Kale Kye-Taung Nyo

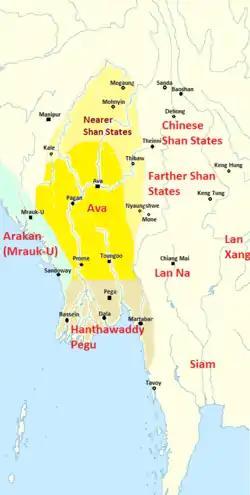
Political map of Myanmar 1450. The map in the 1420s was similar except in Arakan which was disorganized until 1429. The nearer Shan states in light yellow were tributaries of Ava. Nyo's fief in Kale (Kalay) was located at the westernmost edge of the Ava-controlled Shan states while his ally Le Than Bwa was "sawbwa" of Onbaung, present-day Thibaw (Hsipaw).

Nyo readily submitted to the new king. For his part, Minkhaung did not deem his "soft-spoken" half-nephew as a threat, and did not purge him. Over the next few years, the young prince developed into what Minkhaung and Min Yaza called "intelligent and able" leader and commander. Minkhaung married Nyo to his daughter Saw Nant-tha, by one of his junior queens. In 1406, Minkhaung, who was planning to announce his eldest son Minye Kyawswa as his heir apparent, considered Nyo for the governorship at one of the northern border Shan states, in consultation with Chief Minister Min Yaza. The vassal states under consideration were Mohnyin and its 19 districts ("maings"); Onbaung and its 30 districts; Maw and its 47 districts; and Kale (Kalay) and its nine districts. Ultimately, following Yaza's advice, the king decided on Kale. Minkhaung moved Gov. Anawrahta of Kale to become "king" of the newly conquered Arakan, and sent Nyo to take over Kale, located at the edge of the Chin Hills about northwest of Ava.